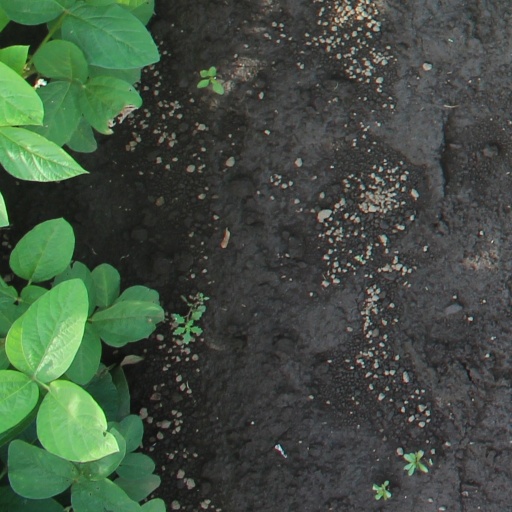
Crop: soybean